Tomás Frías

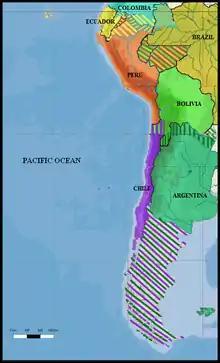
A map of South America depicting the disputed Atacama desert coast between Bolivia and Chile.

From the time of the Incas, the Atacama Province, known as Litoral during the Republican era of Bolivia, had been a part of their vast empire. Even once the Spanish colonized the region, the 25° parallel was recognized as the southernmost point of the Peruvian Viceroyalty. This fact was evident in the capitulations celebrated between the Crown of Spain and the conquistadores Francisco Pizarro and Diego de Almagro. When Pedro de Valdivia had been made captain-general of what became Chile, the range of the territory was to be between the 27° and 41° parallels. Centuries later, the Royal Ordinance of Intendants of 1782, decreed by the metropole, announced the Atacama Province was invariably and permanently attached to the Province of Potosí. On 10 October 1803, the Spanish Crown affirmed that the Viceroyalty of Peru was the rightful owner of the Atacama Province as far as the Paposo River, which has since dried out. When guano was discovered in the Litoral during the republican era, foreign companies were invited to exploit the deposits. These companies were assigned the area between the Loa and Paposo rivers by minister Hilarión Fernández and Frías on 28 March 1842. The illegal exploitation of guano was prosecuted by the Supreme Court of Bolivia, and even by British tribunals. On 31 October of that same year, Chile declared its ownership of all the guano deposits in the Atacama Province. A year later, the Chilean government officially created the Province of Atacama. Casimiro Olañeta and Frías were sent to negotiate with Chile, however, negotiations never took place. In 1847, Chilean "guaneros" penetrated Bolivian territory as far back as the Mejillones Bay, even building a fort there and placing the Chilean flag on top. The Prefect of Cobija destroyed the fort and dispersed the "guaneros", maintaining sovereignty for a decade until it was challenged again. In 1857, José Goñi Prieto, at the helm of the "Esmeralda", seized the Mejillones Bay. Negotiations were opened between the two governments, ending on 2 September 1861, with no results. Retaking Mejillones became a priority of the government, such that the National Assembly which met in Oruro in 1863 authorized the declaration of war with Chile if negotiations reached a dead end.